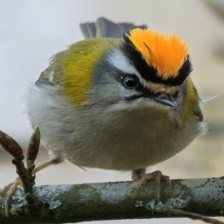
Species: COMMON FIRECREST
Scientific name: REGULUS IGNICAPILLA